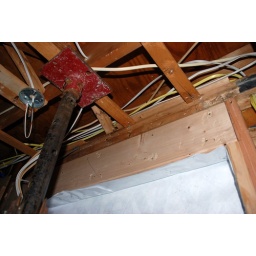
new header and framing around sink window